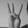
ASL letter: W